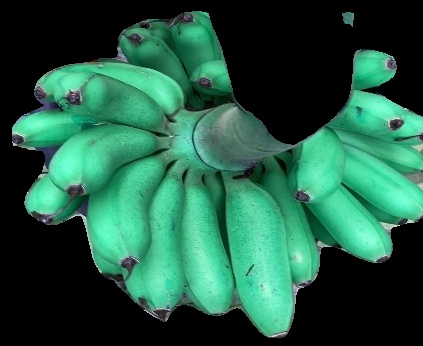
Variety: rasbale
Grade: grade1